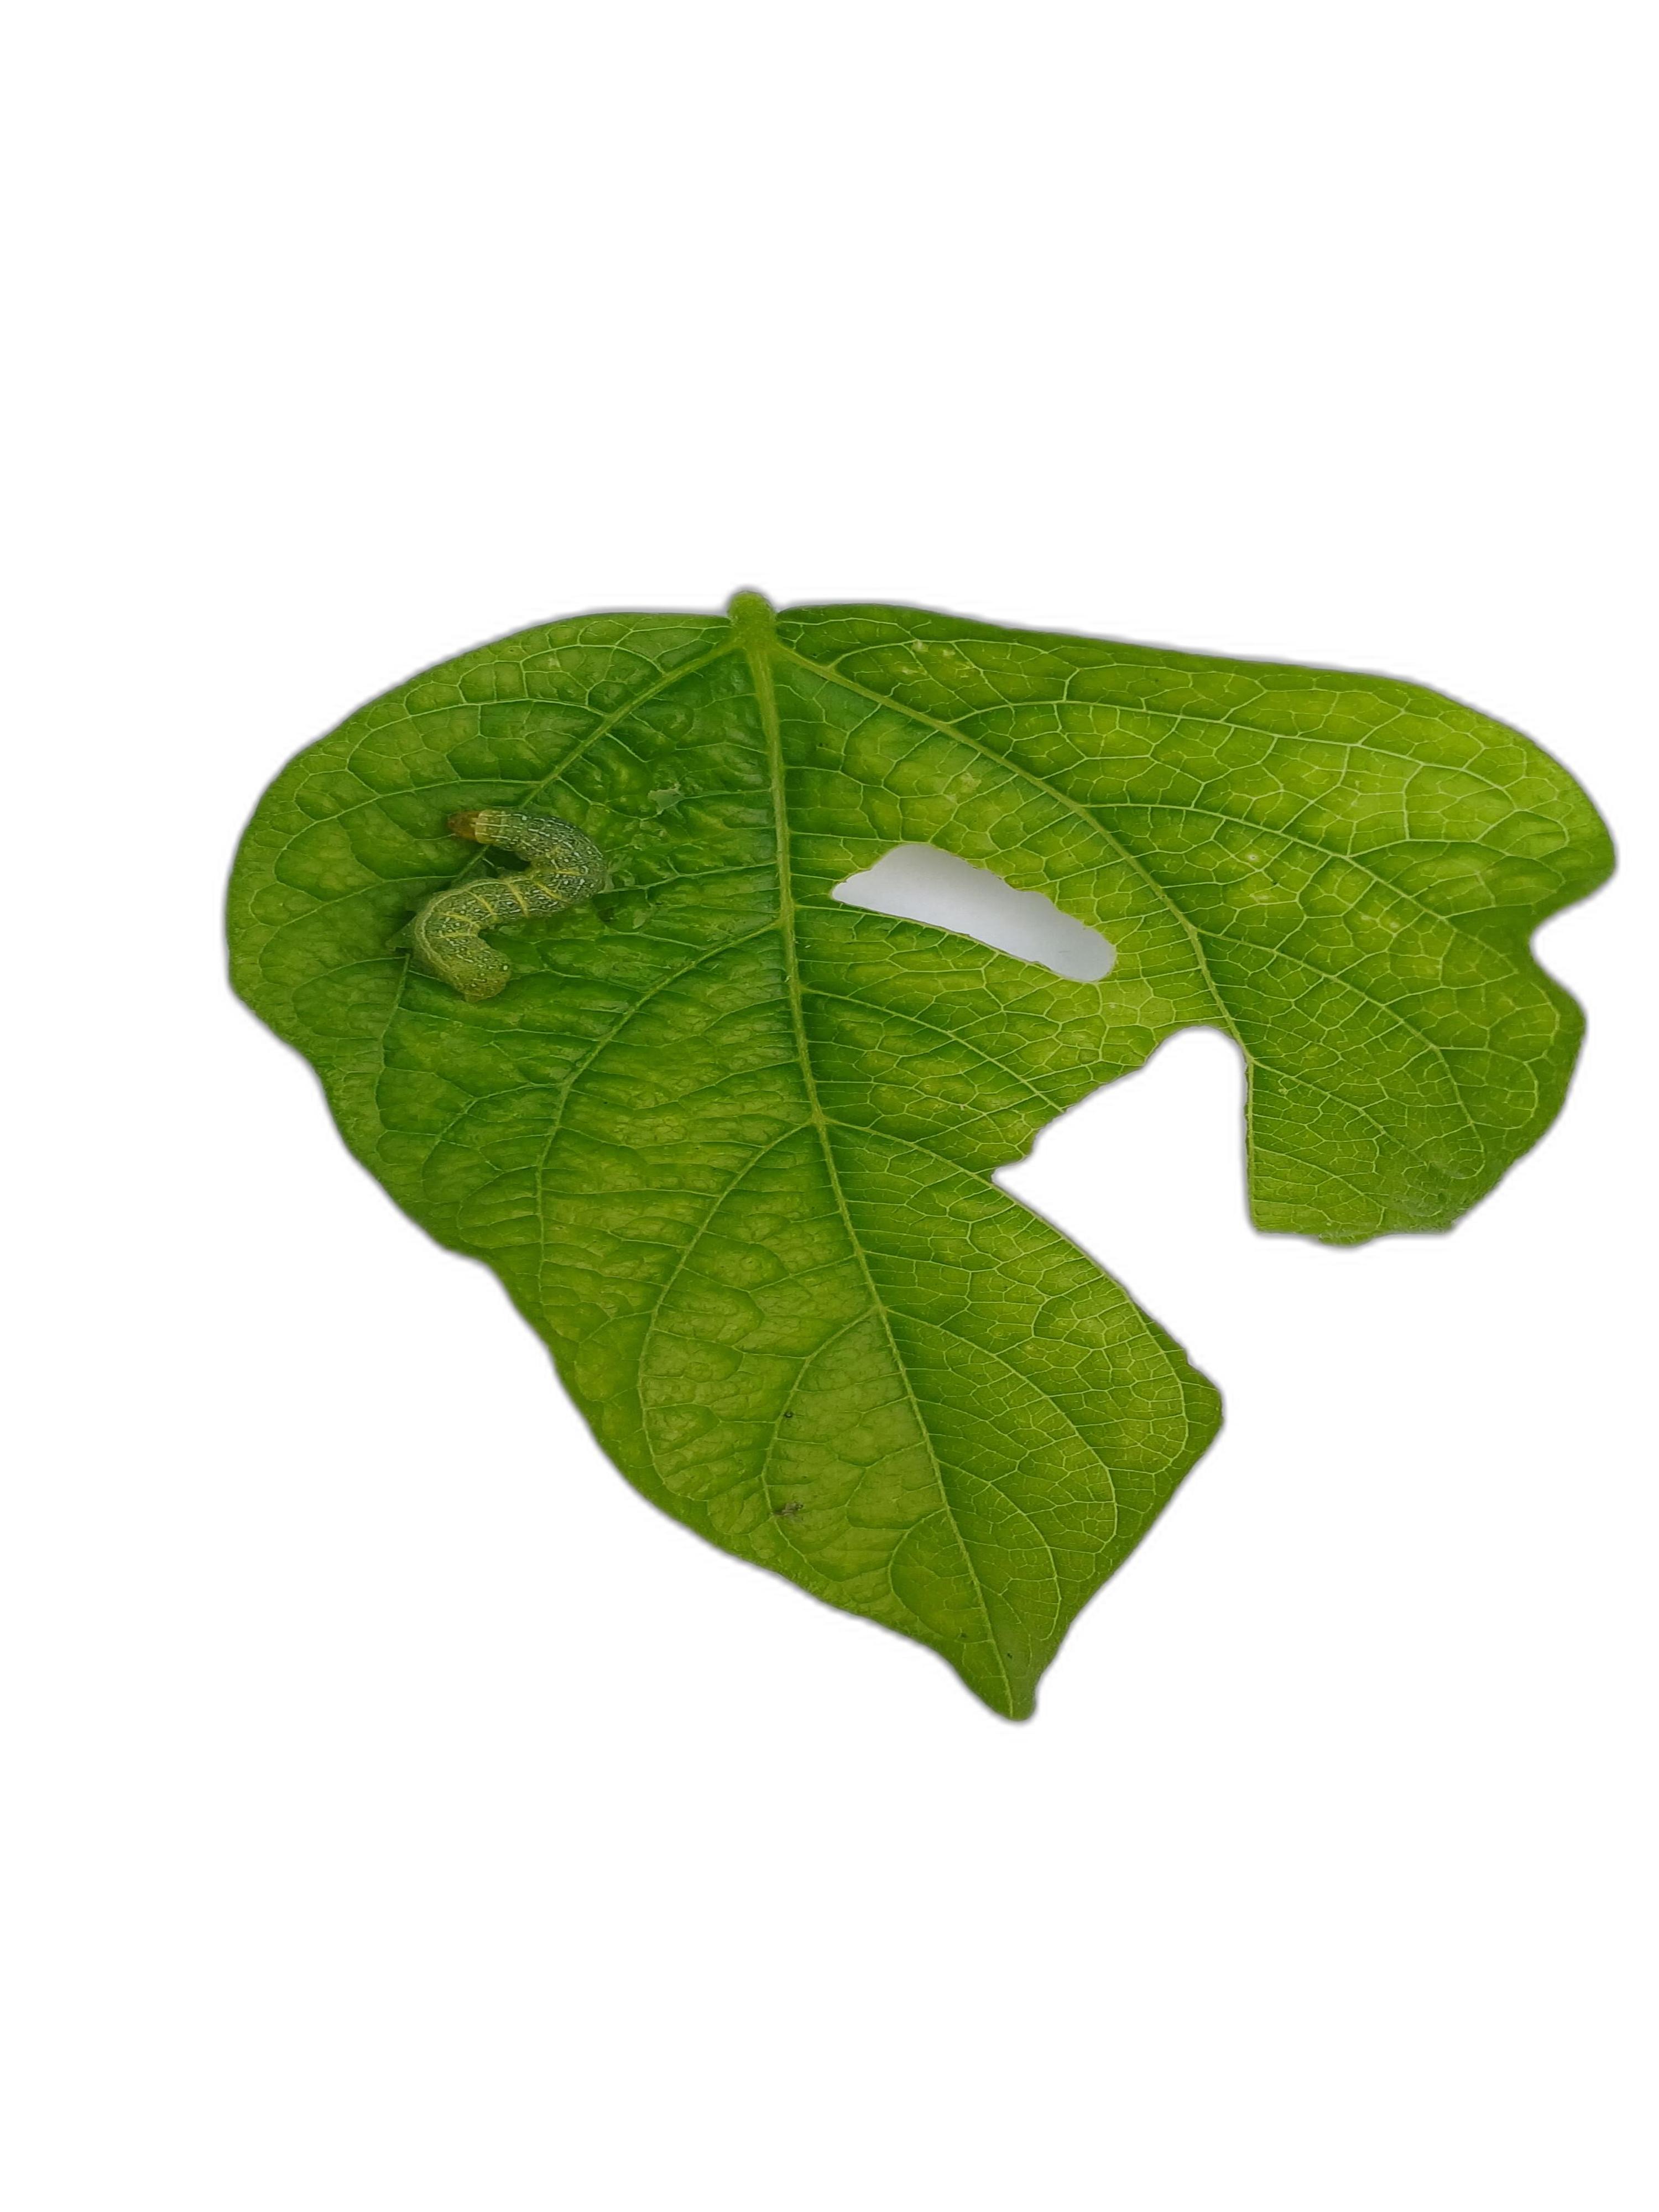
Label: Leaf Crinkle